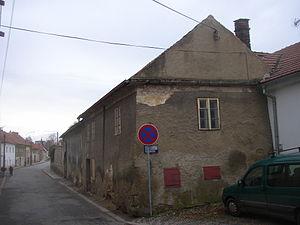
Leopold Kozeluch, né à Velvary le 26 juin 1747 et mort à Vienne le 7 mai 1818, est un compositeur bohémien de la période classique viennoise.